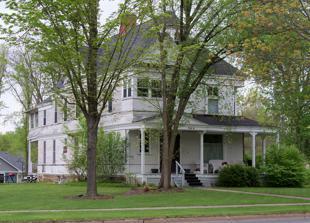
Building: Erick J. Thompson House
Country: United States of America
Year built: 1894
Historic house in Wisconsin, United States For other places of a similar name, see Thompson House . United States historic place Erick J. Thompson House U.S. National Register of Historic Places Erick J. Thompson House Show map of Wisconsin Show map of the United States Location 350 Second St., W. New Richmond, Wisconsin Coordinates 45°07′17″N 92°32′29″W / 45.12139°N 92.54139°W / 45.12139; -92.54139 ( Erick J. Thompson House ) Area less than one acre Built 1894 Architectural style Queen Anne MPS New Richmond MRA NRHP reference No. 88000624 Added to NRHP May 31, 1988 The Erick J. Thompson House is located in New Richmond, Wisconsin , United States. It was added to the National Register of Historic Places in 1988. It is a two-and-a-half-story Queen Anne -style house on a rusticated stone block foundation. It was deemed notable as "an excellent local example of the [Queen Anne] style in New Richmond. The ornamental woodwork, turret dormer, bay windows and wrap around porch all combine to give a visual tour-de-force and make this house the most elaborate example of the Queen Anne in town, on both the interior and exterior." References